Ampelmann system

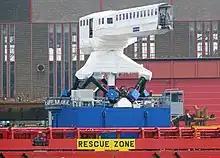
Ampelmann N-type

The Ampelmann system is an offshore personnel transfer system which was founded in 2008 as a spin-off of the Delft University of Technology. The motion compensation platform allows access from a moving vessel to offshore structures, even in high wave conditions. transferring offshore crew from various types of vessels to offshore oil & gas platforms, offshore turbines and all other fixed and floating structures at sea.